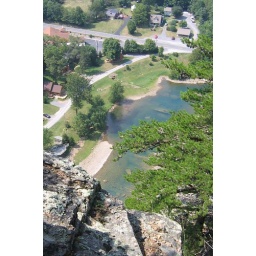
You can see the rocks below ground level in the river, still plummeting down--or, rather, beginning to be folded up.